Johan Baptista van Uther

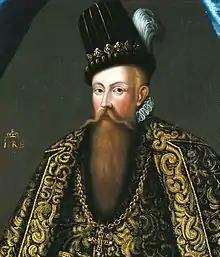
Portrait of king John III of Sweden, attributed to Johan Baptista van Uther

Johan Baptista or Hans van Uther (died 1597) was a Dutch Renaissance painter, active in Sweden.